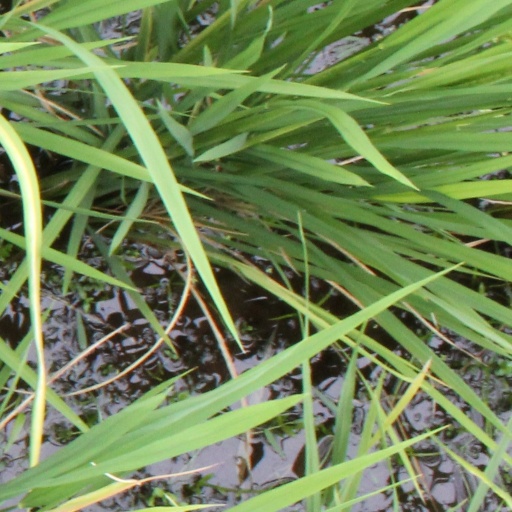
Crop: rice